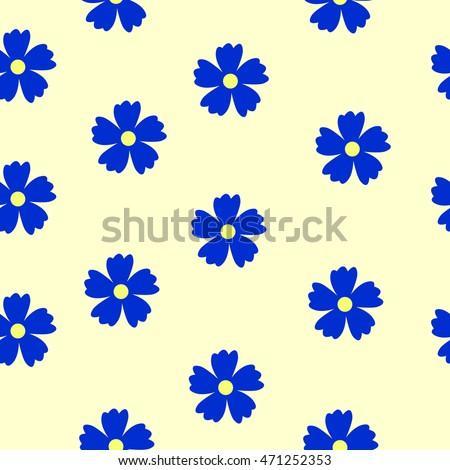
blue summer flowers on a light background .